Charging station

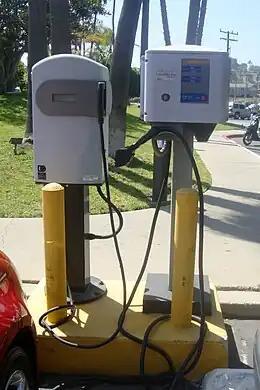
Public charging stations in a parking lot near Los Angeles International Airport. Shown are two obsolete 6kW AC charging stations (left: inductive Magne-charge gen2 SPI ("small paddle"), right: conductive EVII ICS-200 AVCON).

Public charging stations are typically found street-side or at retail shopping centers, government facilities, and other parking areas. Private charging stations are usually found at residences, workplaces, and hotels.